Red (Taylor's Version)

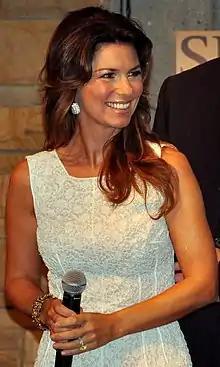
Shania Twain holding a mic and smiling, dressed in white

In the United States, "Red (Taylor's Version)" debuted atop the "Billboard" 200 with 605,000 first-week units that consisted of 303.23 million on-demand streams—surpassing the largest streaming week for a country album previously held by Morgan Wallen's "" (2021). The album opened with 369,000 pure album sales—the largest figure for a country album since Luke Bryan's "Crash My Party" (2014). It marked Swift's tenth "Billboard" 200 chart topper, making Swift claim the fastest duration to earn four number ones on the "Billboard" 200 (less than 16 months), breaking Elton John's 46-year-old record. "Red (Taylor's Version)" spent seven weeks atop Top Country Albums, which brought Swift's number of weeks at number one to 99, surpassing Shania Twain's 97-week record for a female artist. It was the second-best-selling album of 2021 in the United States and had surpassed 3.32 million US units by July 2023.